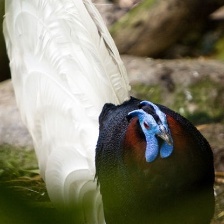
Species: BULWERS PHEASANT
Scientific name: LOPHURA BULWERI